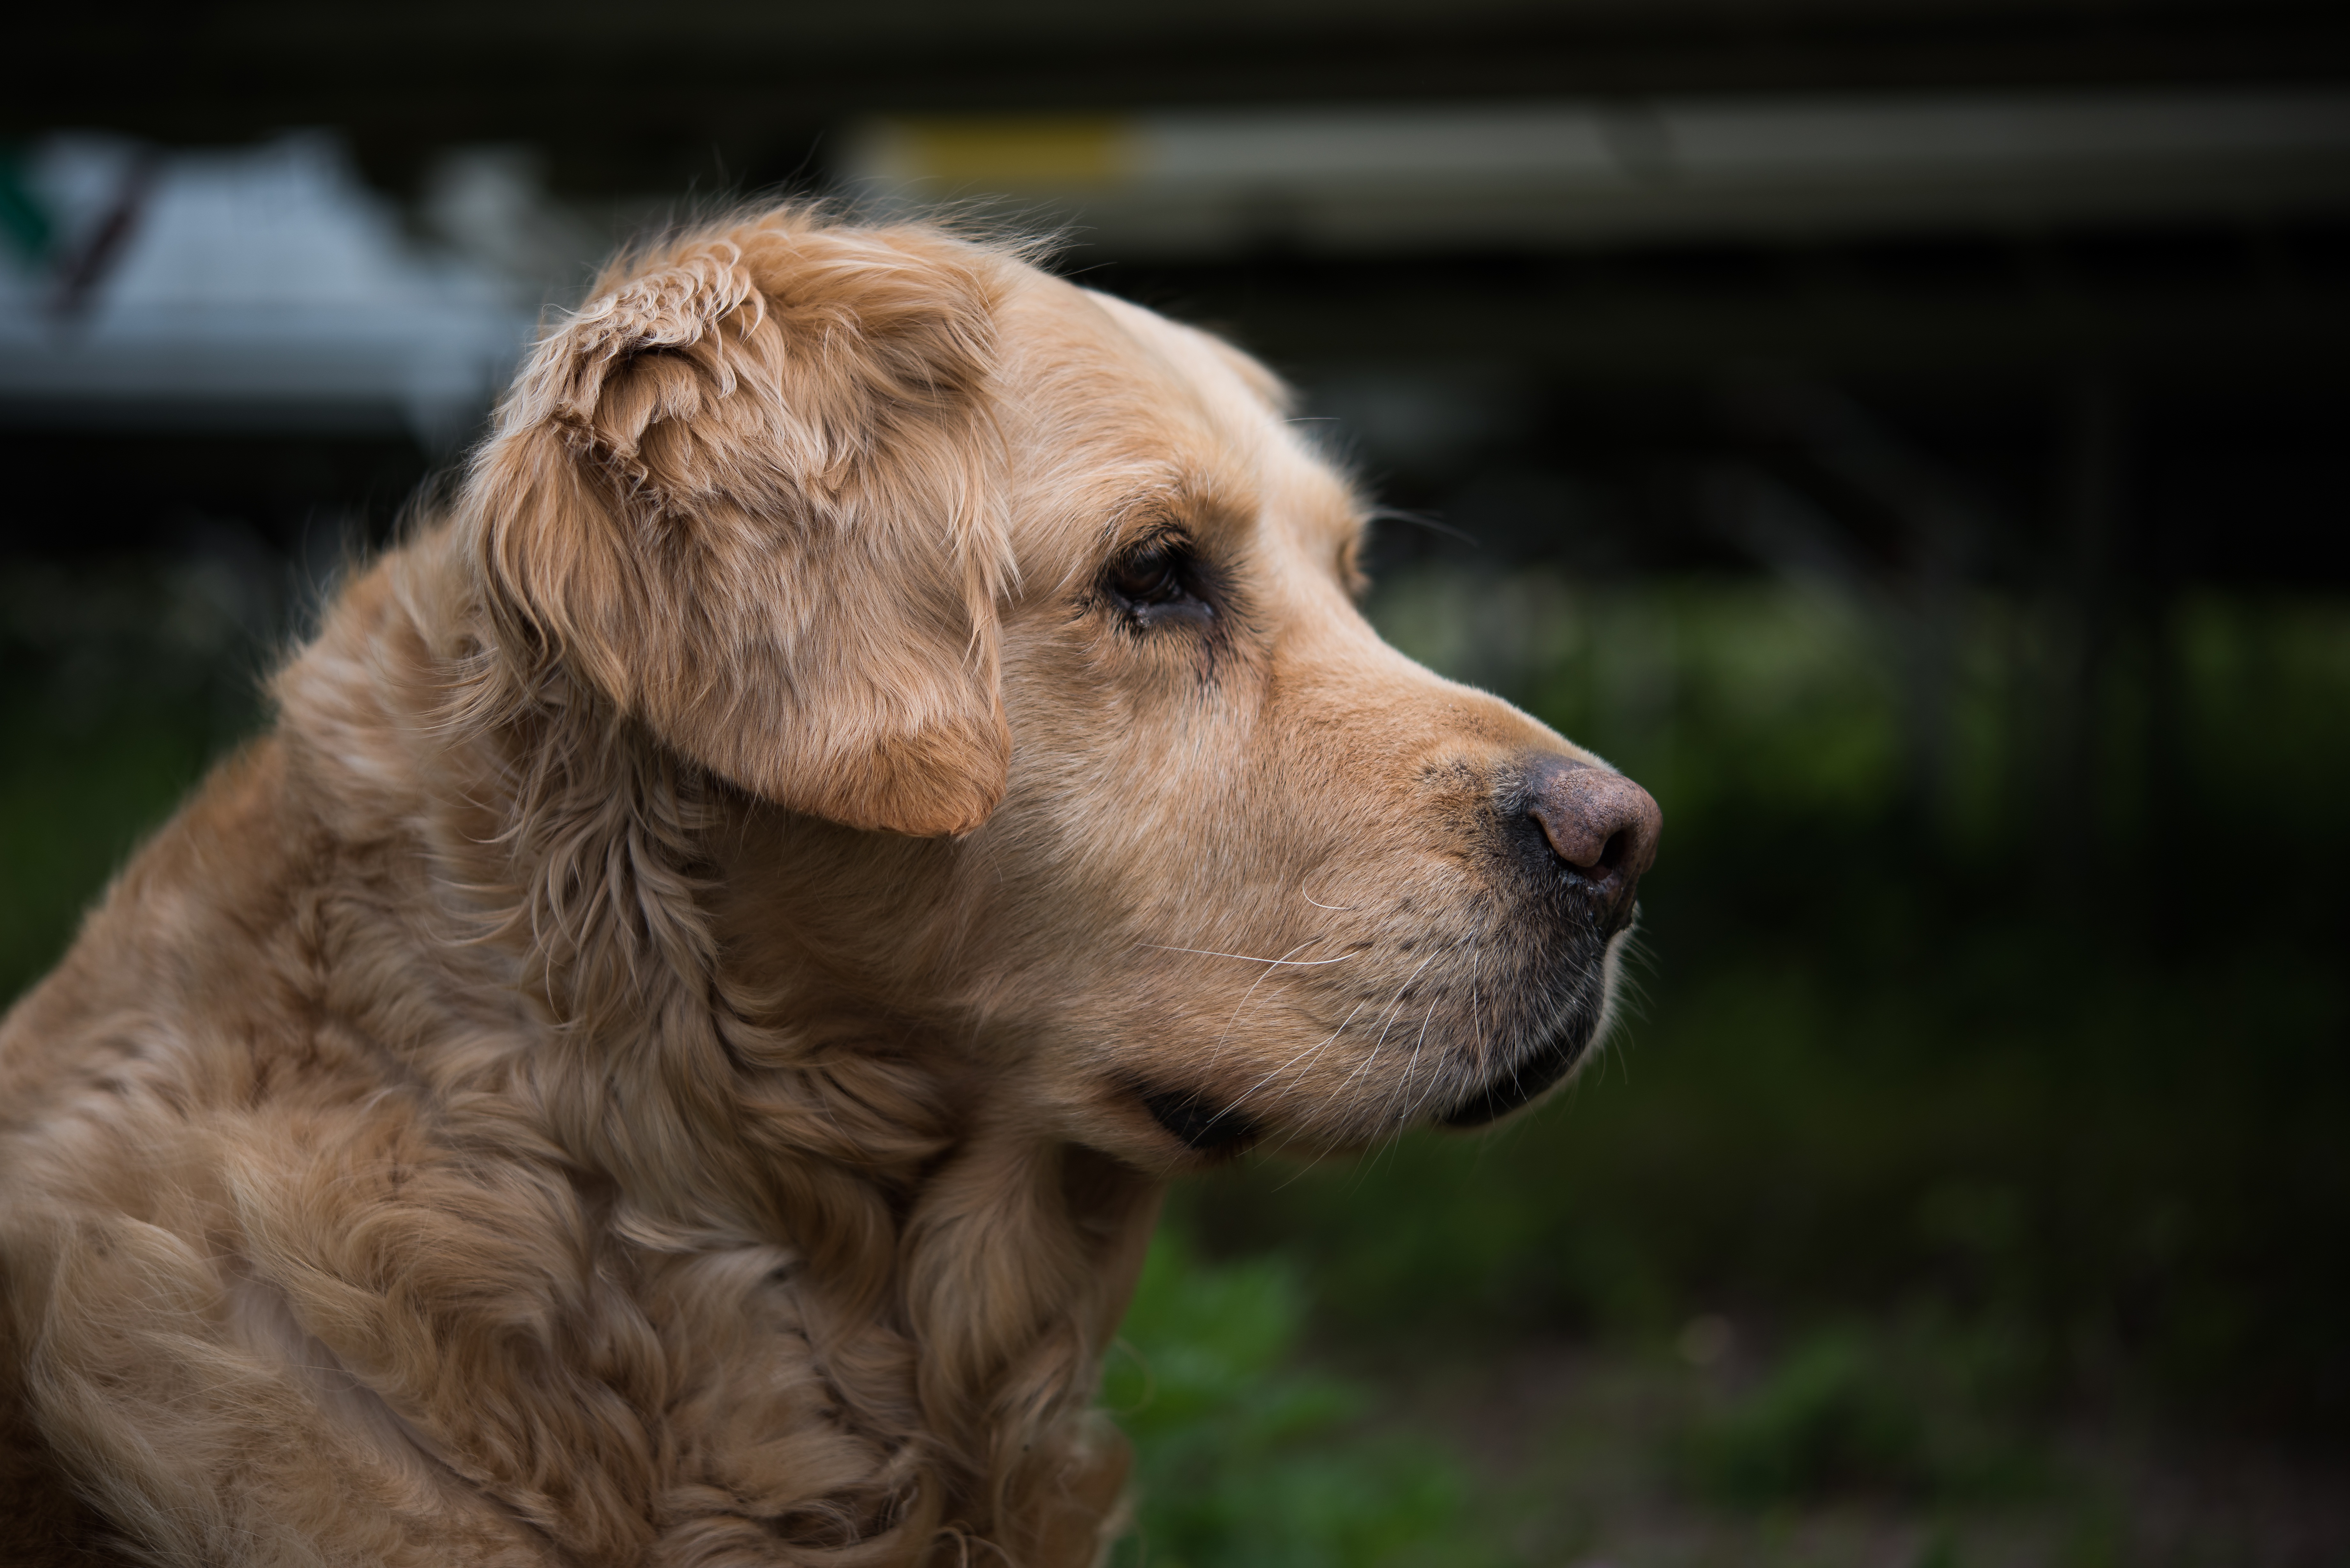
puppy, dog, animal, pet, mammal, golden retriever, snout, vertebrate, labrador retriever, dog breed, retriever, animal portrait, dog portrait, hundeportrait, big dog, golden retriever head, dog like mammal, dog crossbreeds